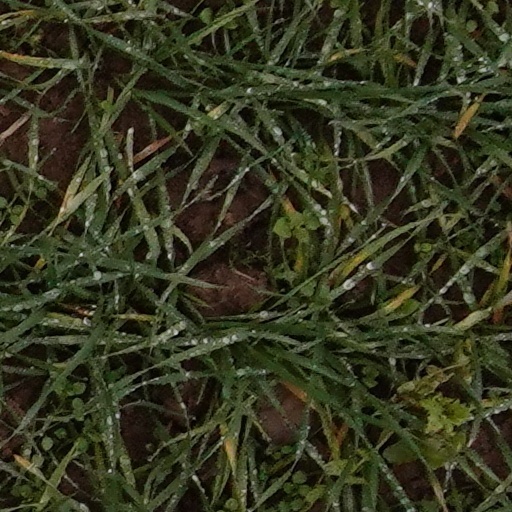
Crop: wheat